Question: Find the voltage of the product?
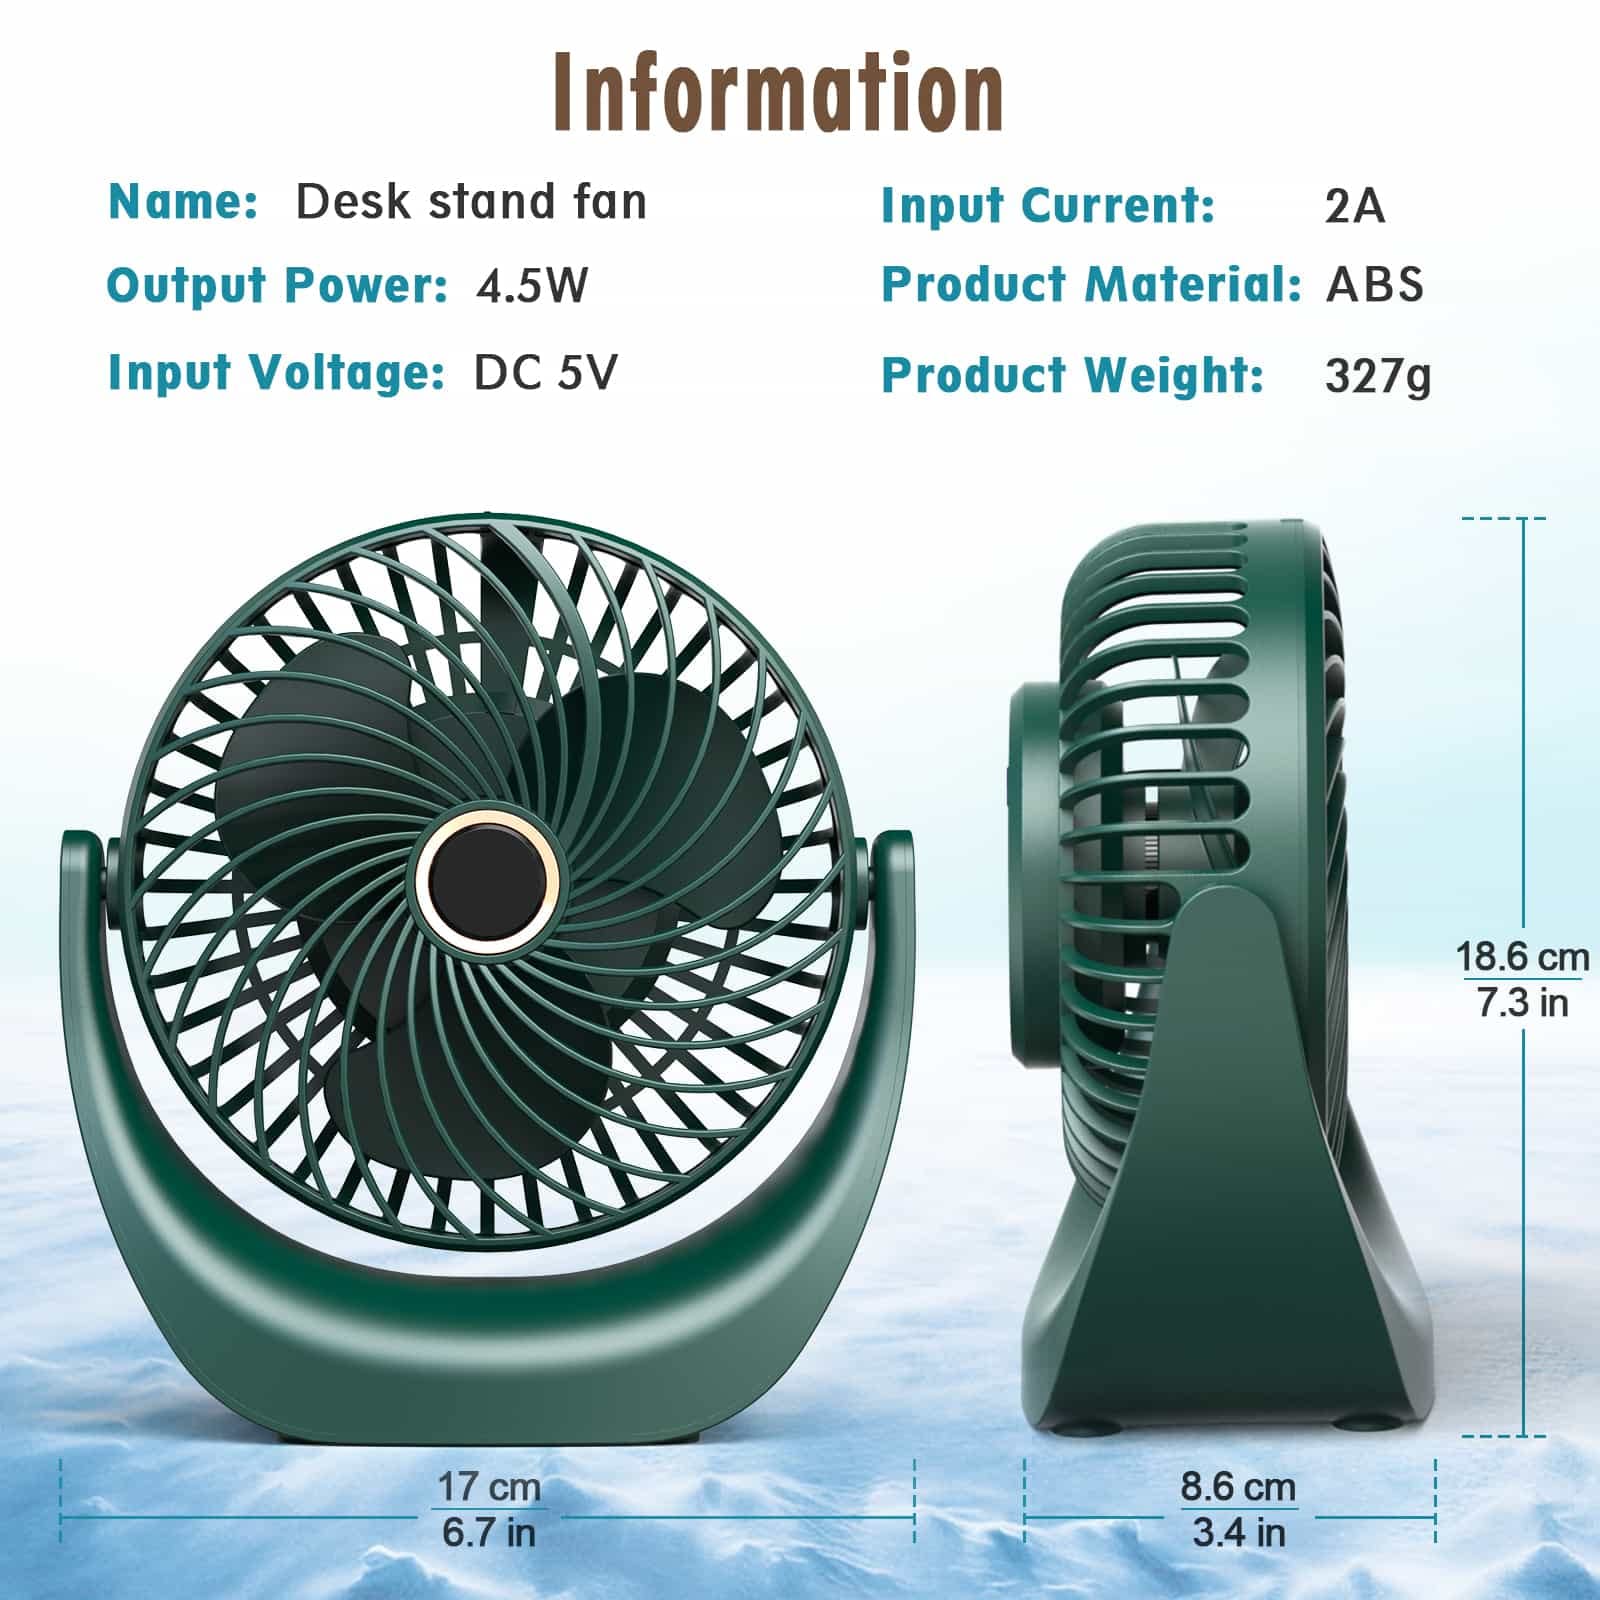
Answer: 5.0 volt